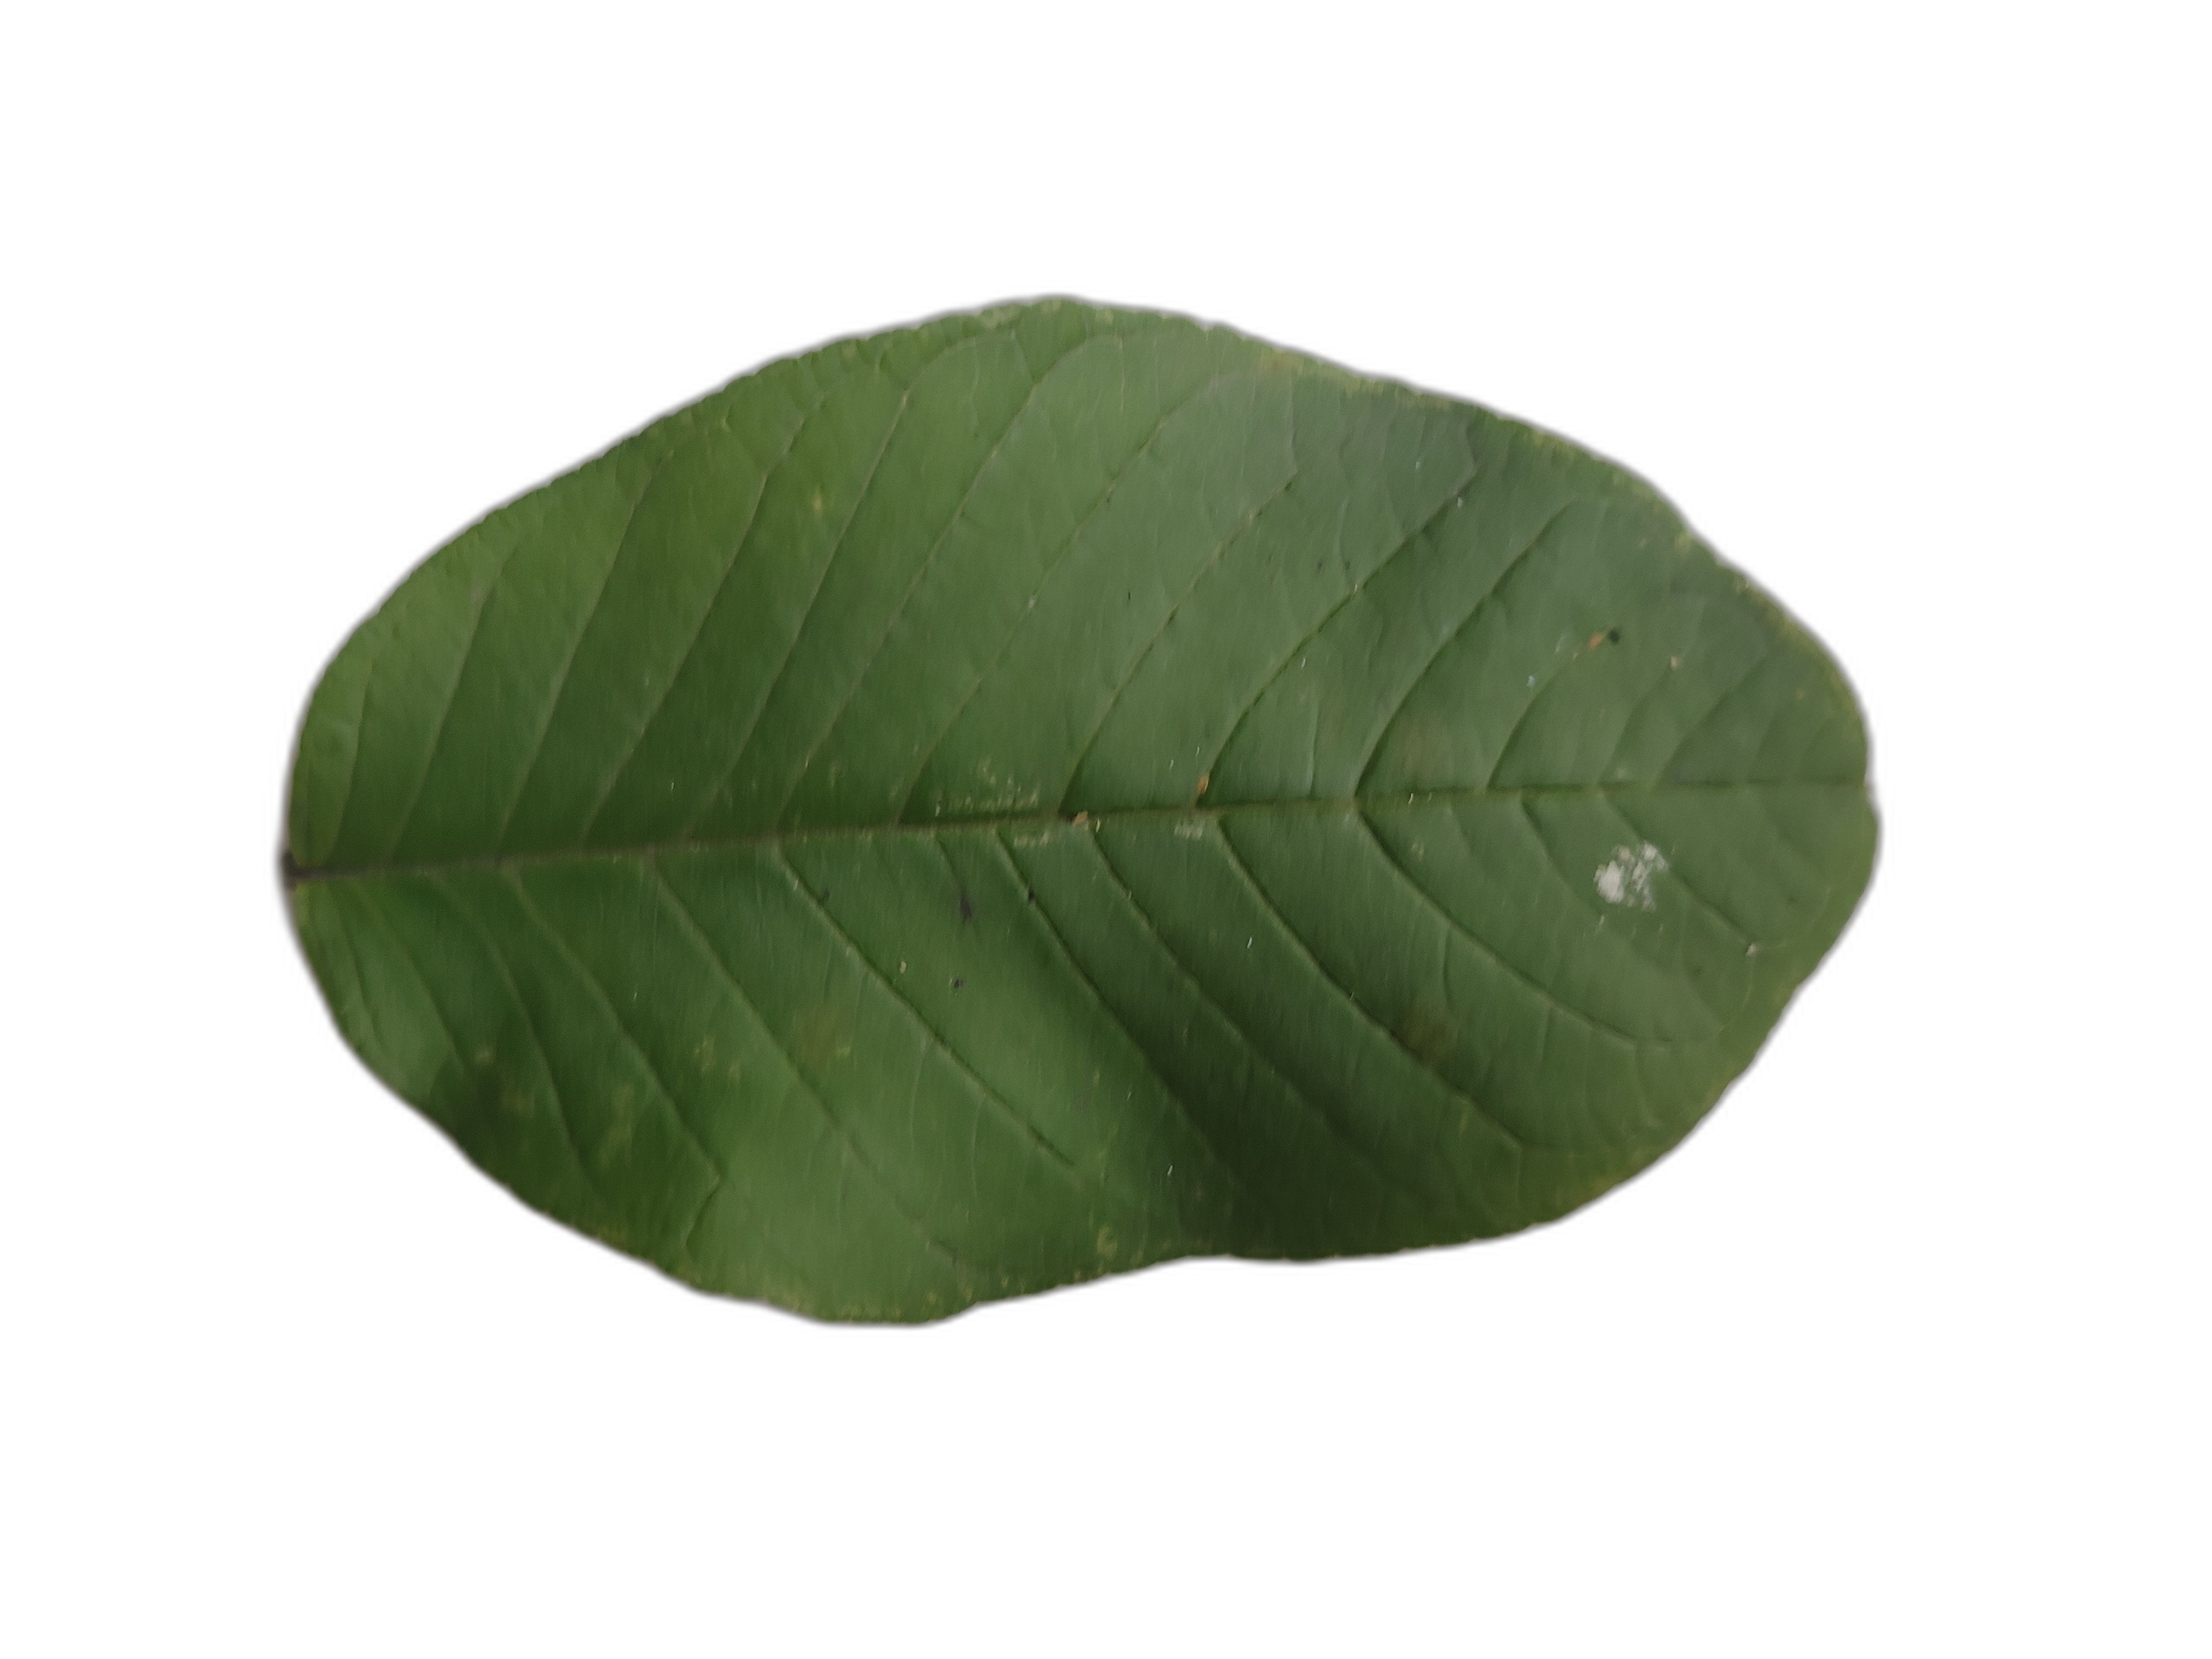
Plant part: leaf
Disease: Healthy